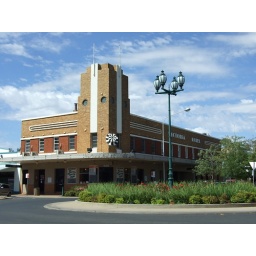
About 20kms down the road from Parkes and used in the film 'The Dish' for many of the street scenes.